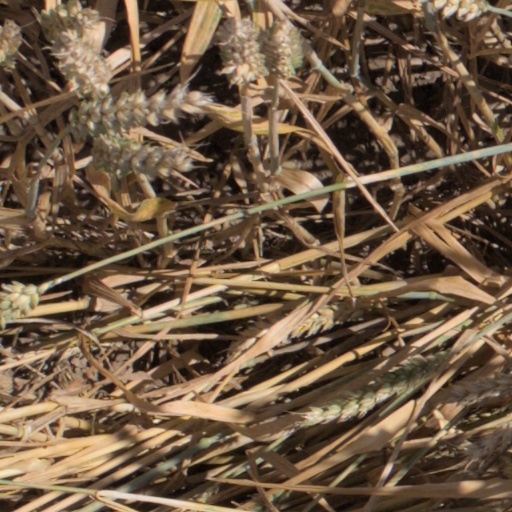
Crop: wheat